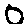
Label: 0